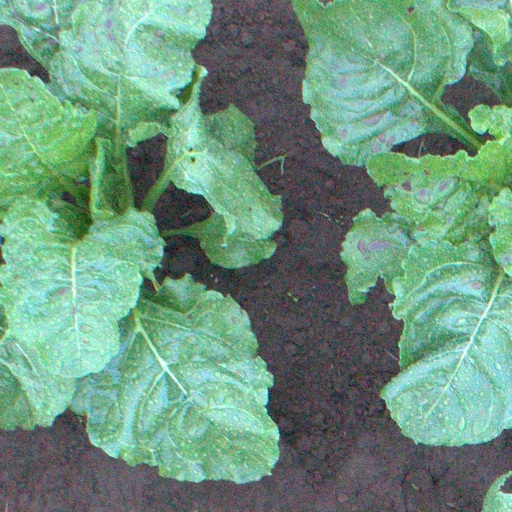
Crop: sugar beet